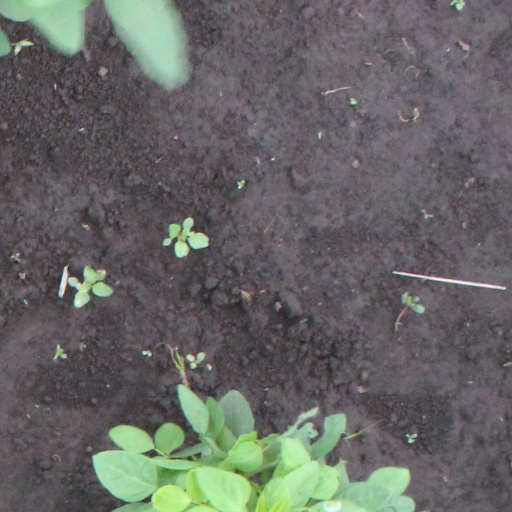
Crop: soybean